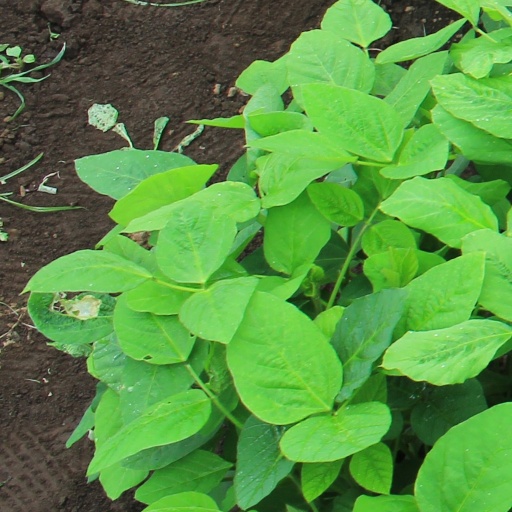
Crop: soybean